Wagner de Campos Rosário

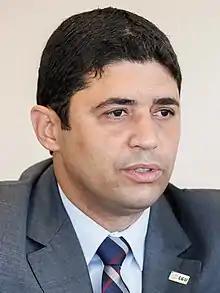
Rosário in July 2019

Wagner de Campos Rosário (Juiz de Fora) is a Brazilian politician. He served as Brazilian Minister of Transparency, Supervision and Control, from 2017 to 2022, having temporarily assumed the post after the resignation of Torquato Jardim and the refusal of Osmar Serraglio, and became effective thereafter. On November 20, 2018, President-elect Jair Bolsonaro stated that Wagner Campos will remain in the ministry. Rosário served as a career servant at the Ministry of Transparency, Supervision and Control and, from August 2016 until March 2017, he was executive secretary of the pulp. He was also captain of the Army.